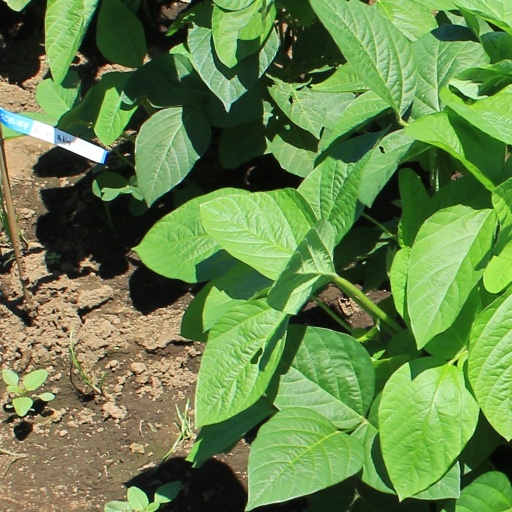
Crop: soybean